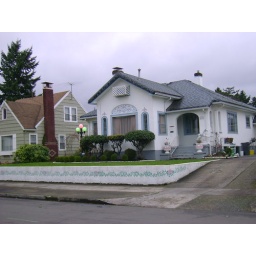
&amp;quot;Horsies living it up...Horsies on fire in my butt.&amp;quot; - Anon., Side St. Bar bathroom wall